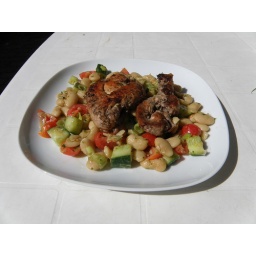
chicken in red wine sauce with bean salad